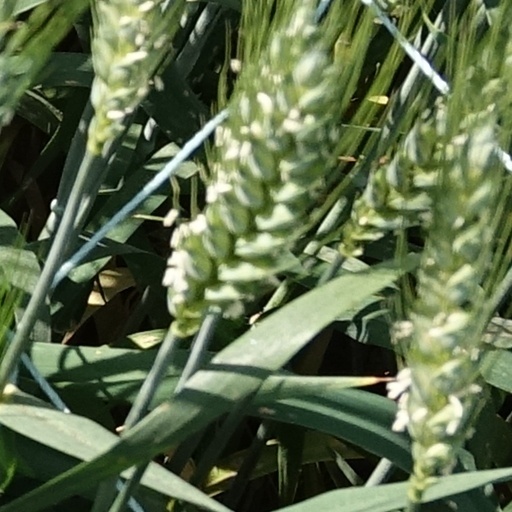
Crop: wheat